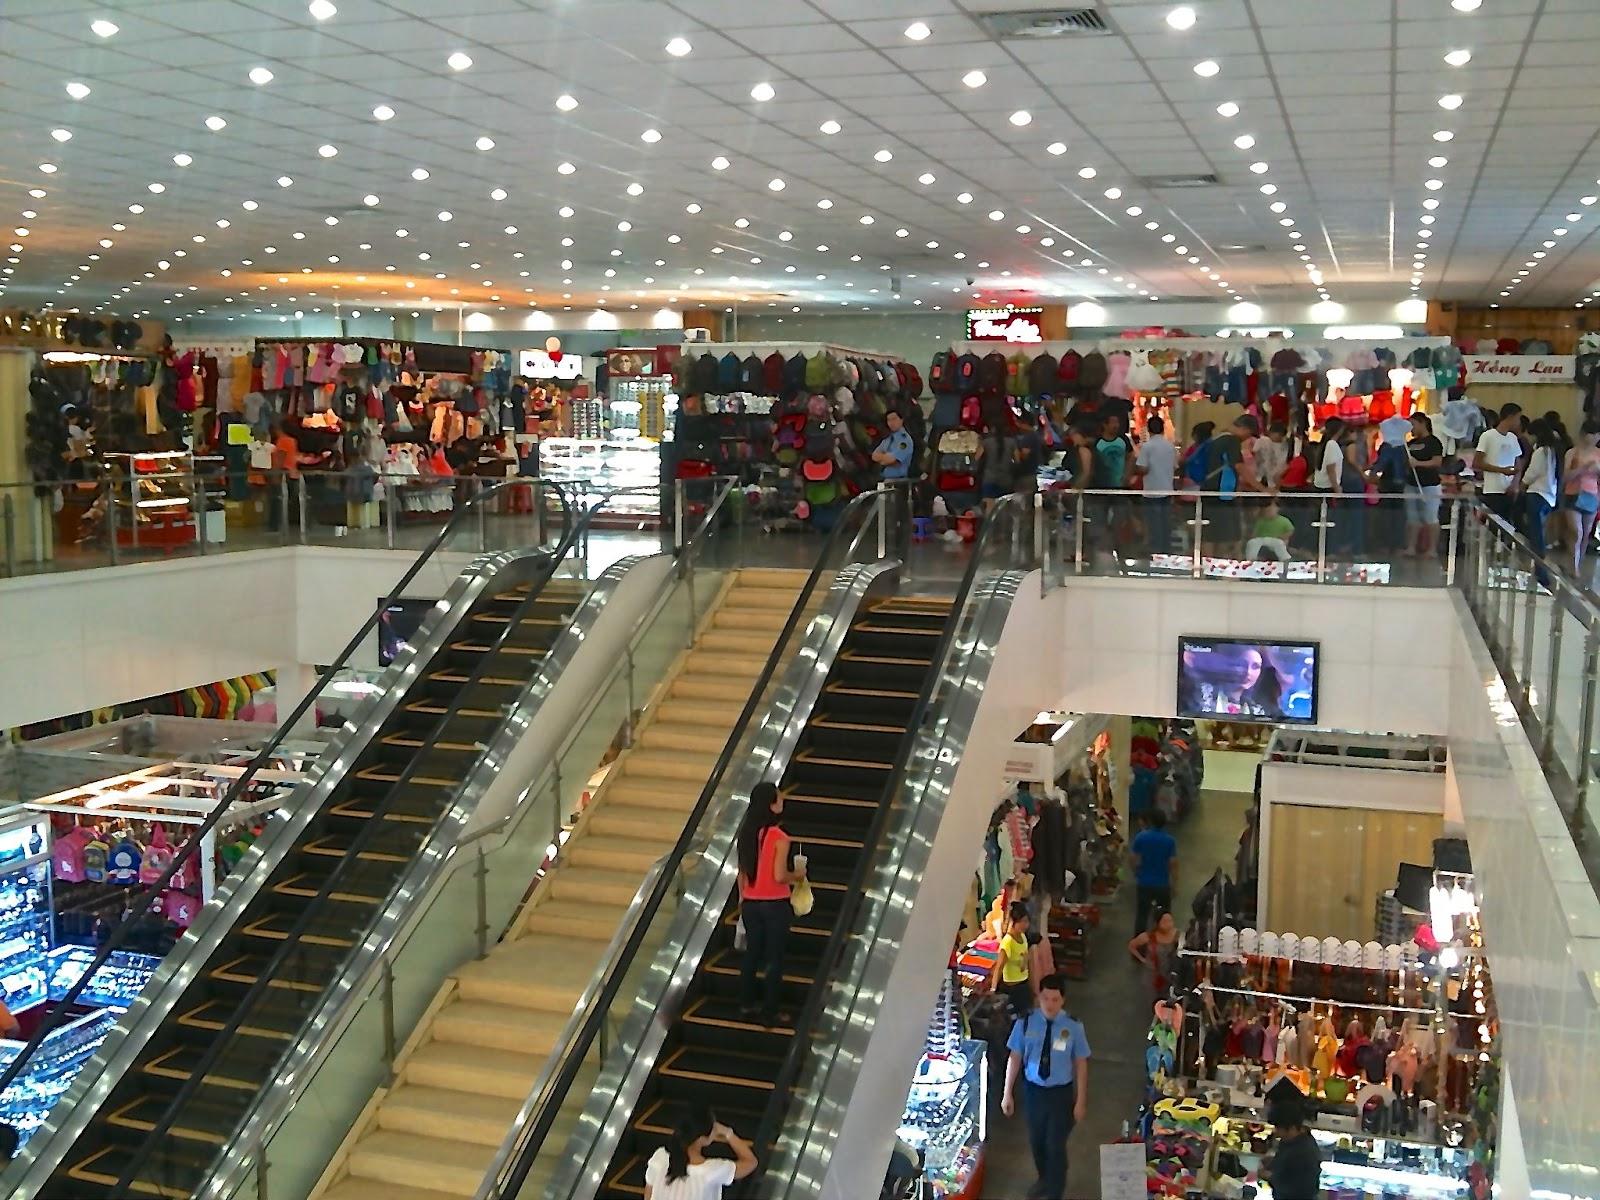
có hai người đang sử dụng cầu thang cuốn